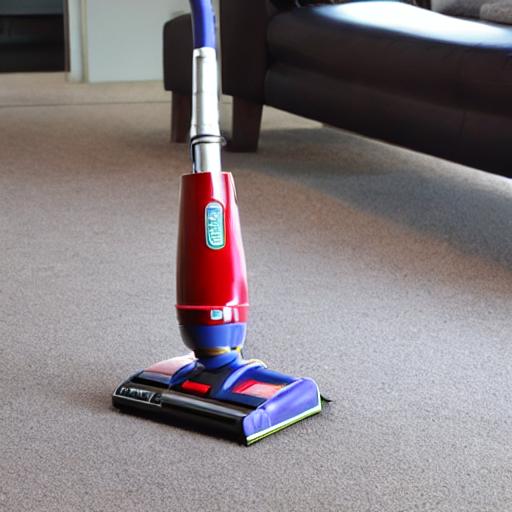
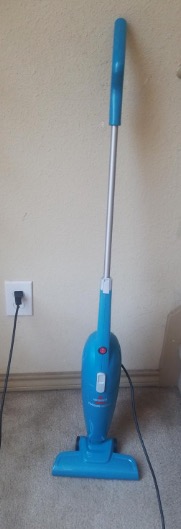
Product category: items_vacuum
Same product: no